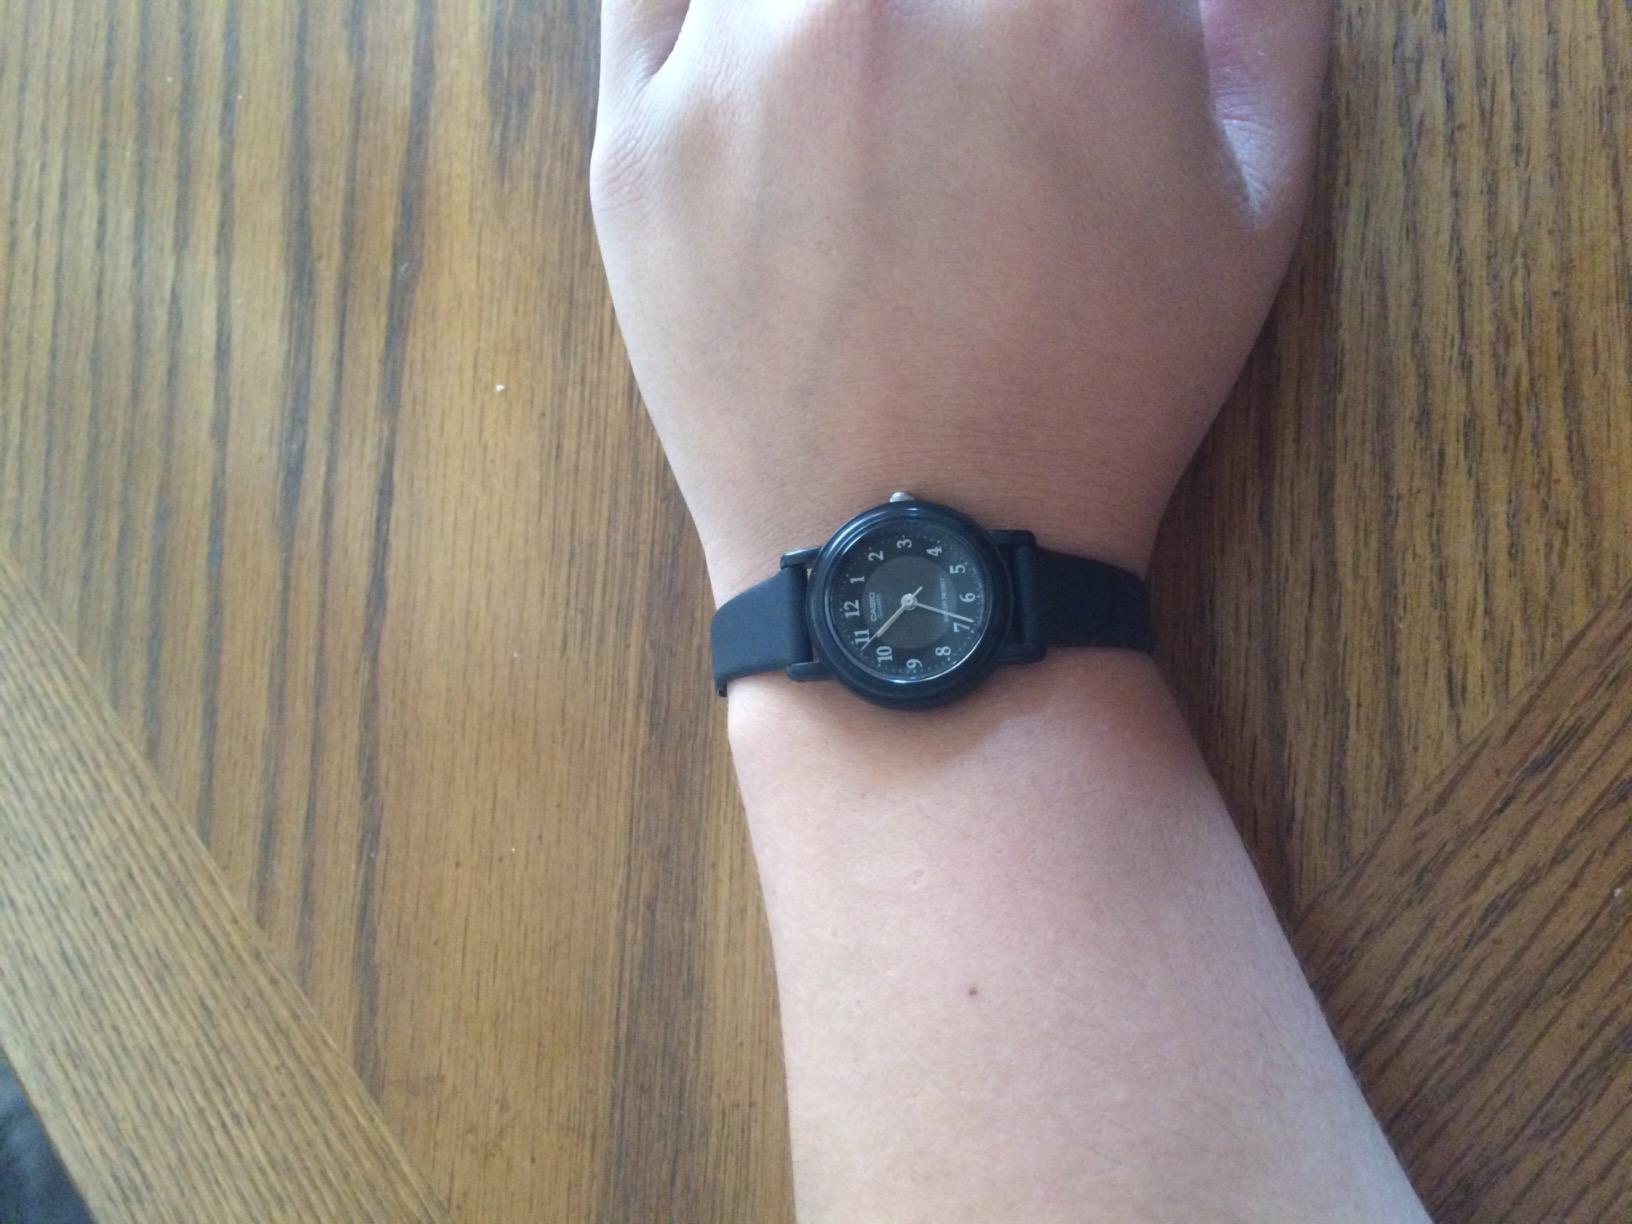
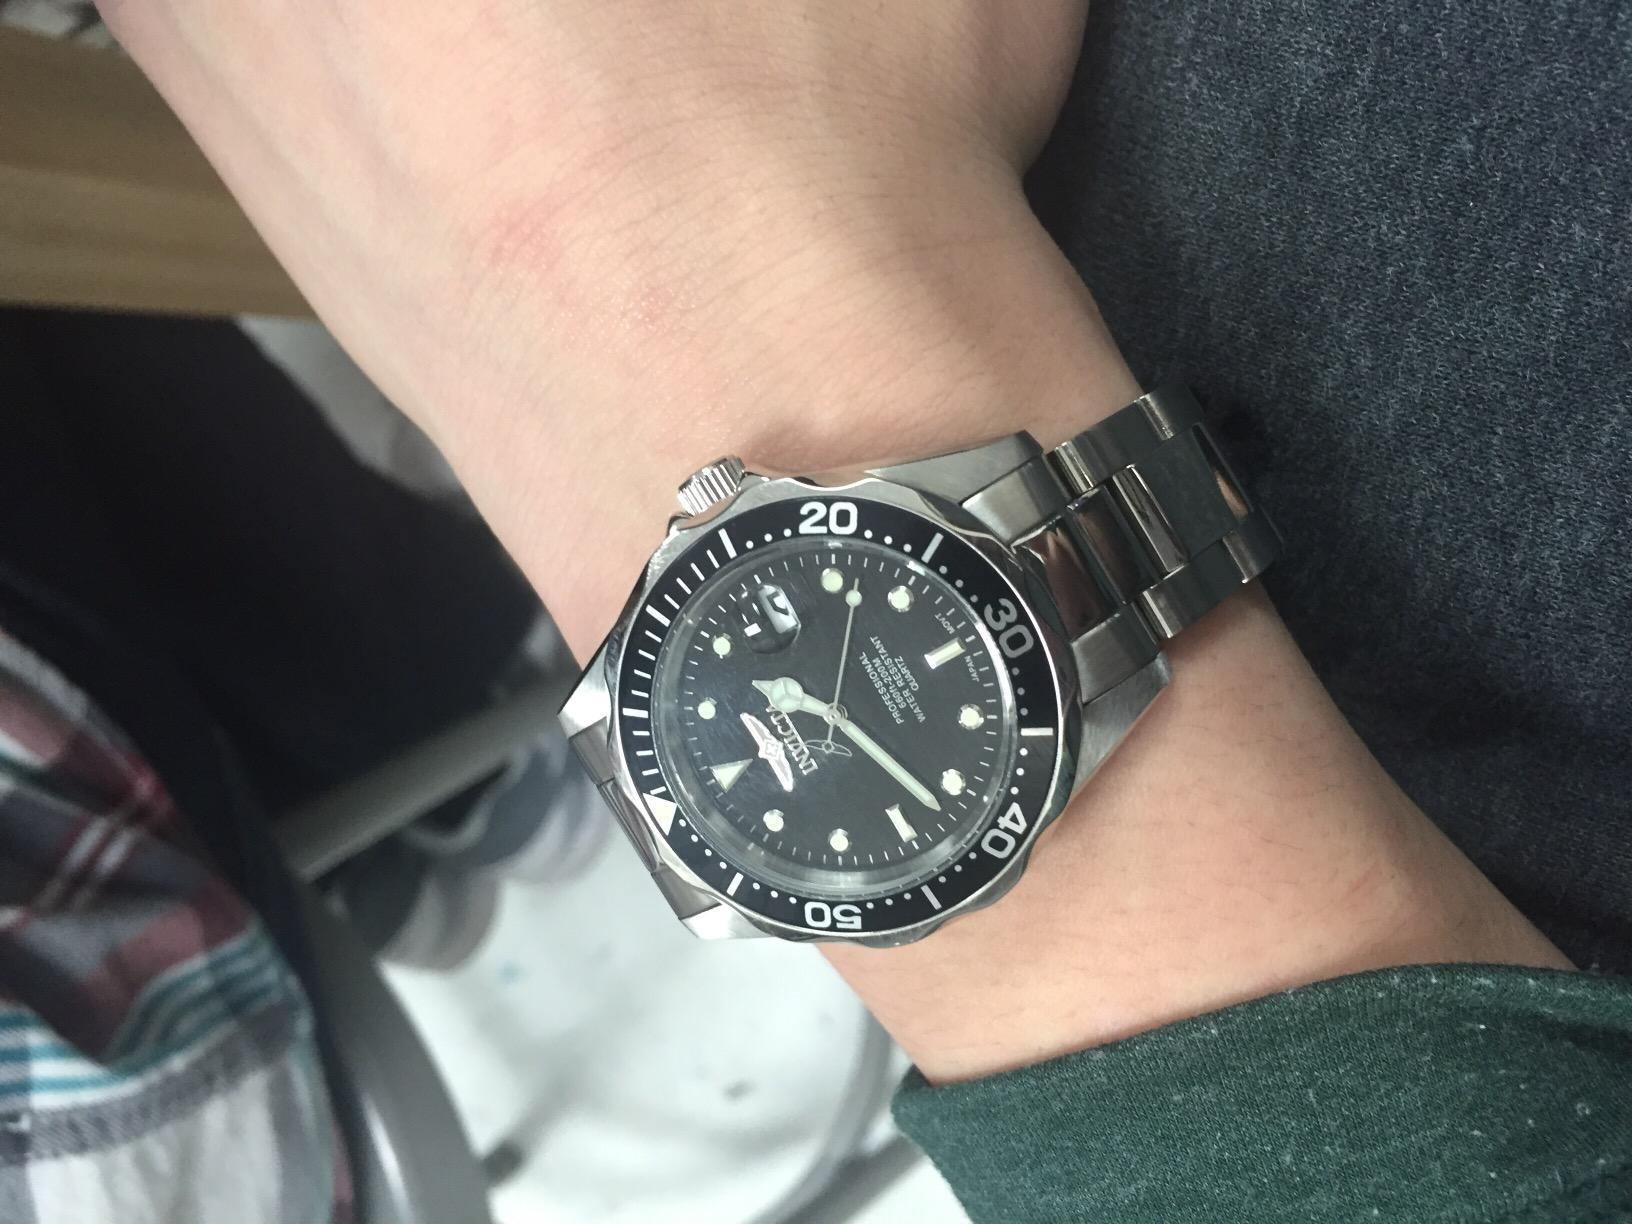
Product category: accessories_watch
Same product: no